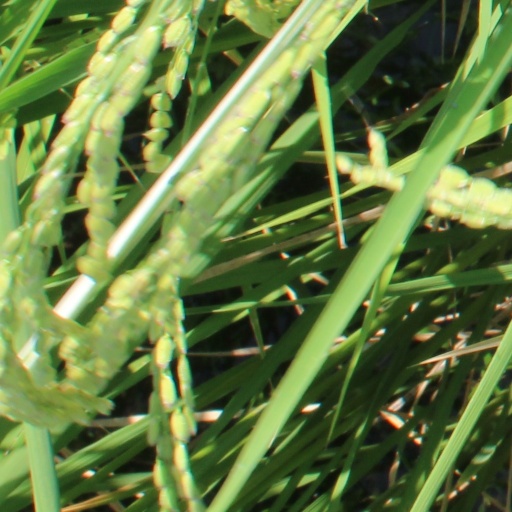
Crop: rice